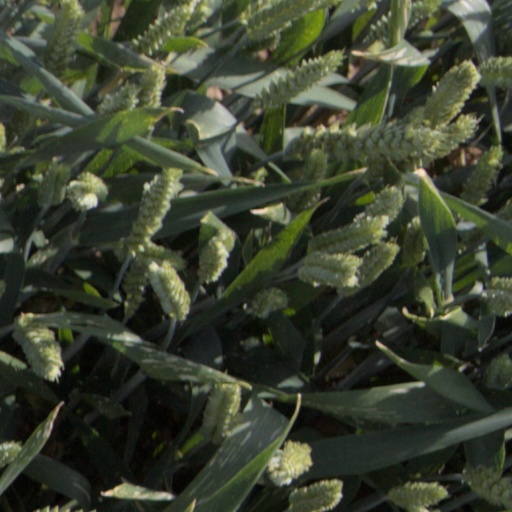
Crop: wheat